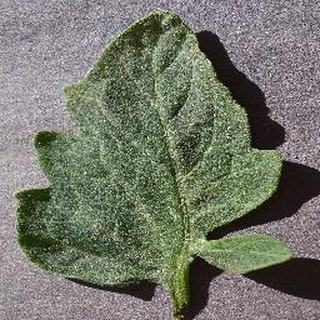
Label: healthy_tomato